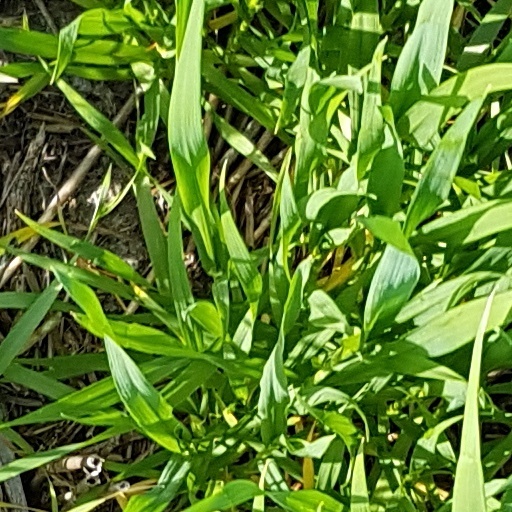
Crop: wheat